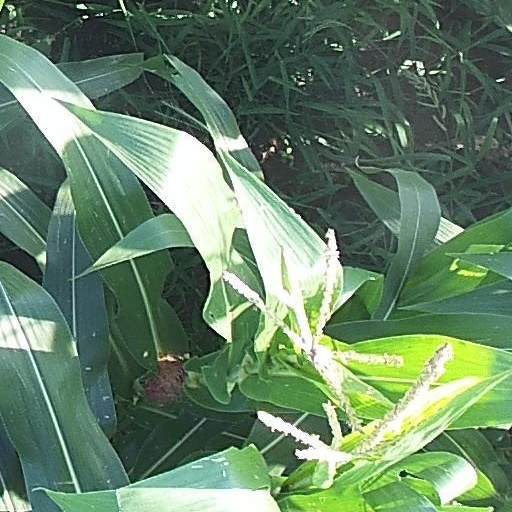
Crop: maize; corn